Vermont Route 108

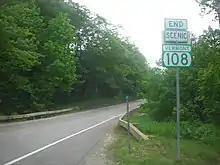
"End VT 108 Scenic" assembly on VT 108 southbound south of Smugglers Notch

VT 108 passes through the area of the Mount Mansfield State Forest. It starts in Stowe and goes through Smugglers' Notch to Jeffersonville. The road cuts through Mount Mansfield. The road is very steep and winding, making it impossible to plow in the winter, so the road is closed between the State Forest access parking lot and Smugglers' Notch Resort, usually from late October until May. Tractor-trailers are barred from this section of the route, and there is posted signs warning truck drivers. Though several trucks per year attempt traveling through and wind up getting stuck due to the tight turns, incurring fines of over $2000. Large straight trucks, buses and RVs are strongly encouraged to use alternate routes year-round. However, skiers come from alternate routes to cross-country, downhill ski, and snow mobile in the Smuggler's Notch Resort. Along the road, there are small parking areas where rock climbing and hiking are popular.